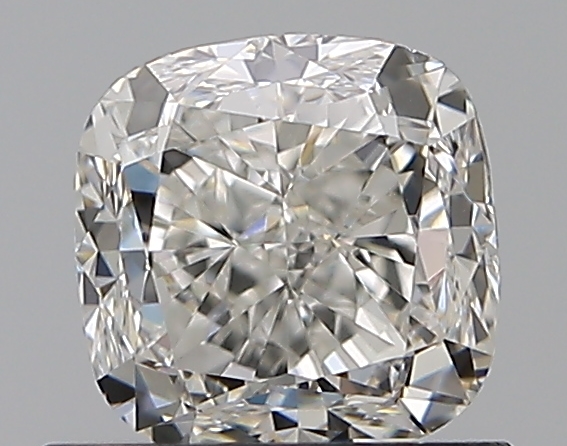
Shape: cushion
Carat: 1.01
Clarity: VVS2
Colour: G
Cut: FG
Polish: EX
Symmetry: GD
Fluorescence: N
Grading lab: GIA
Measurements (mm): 5.29 x 5.27 x 4.07